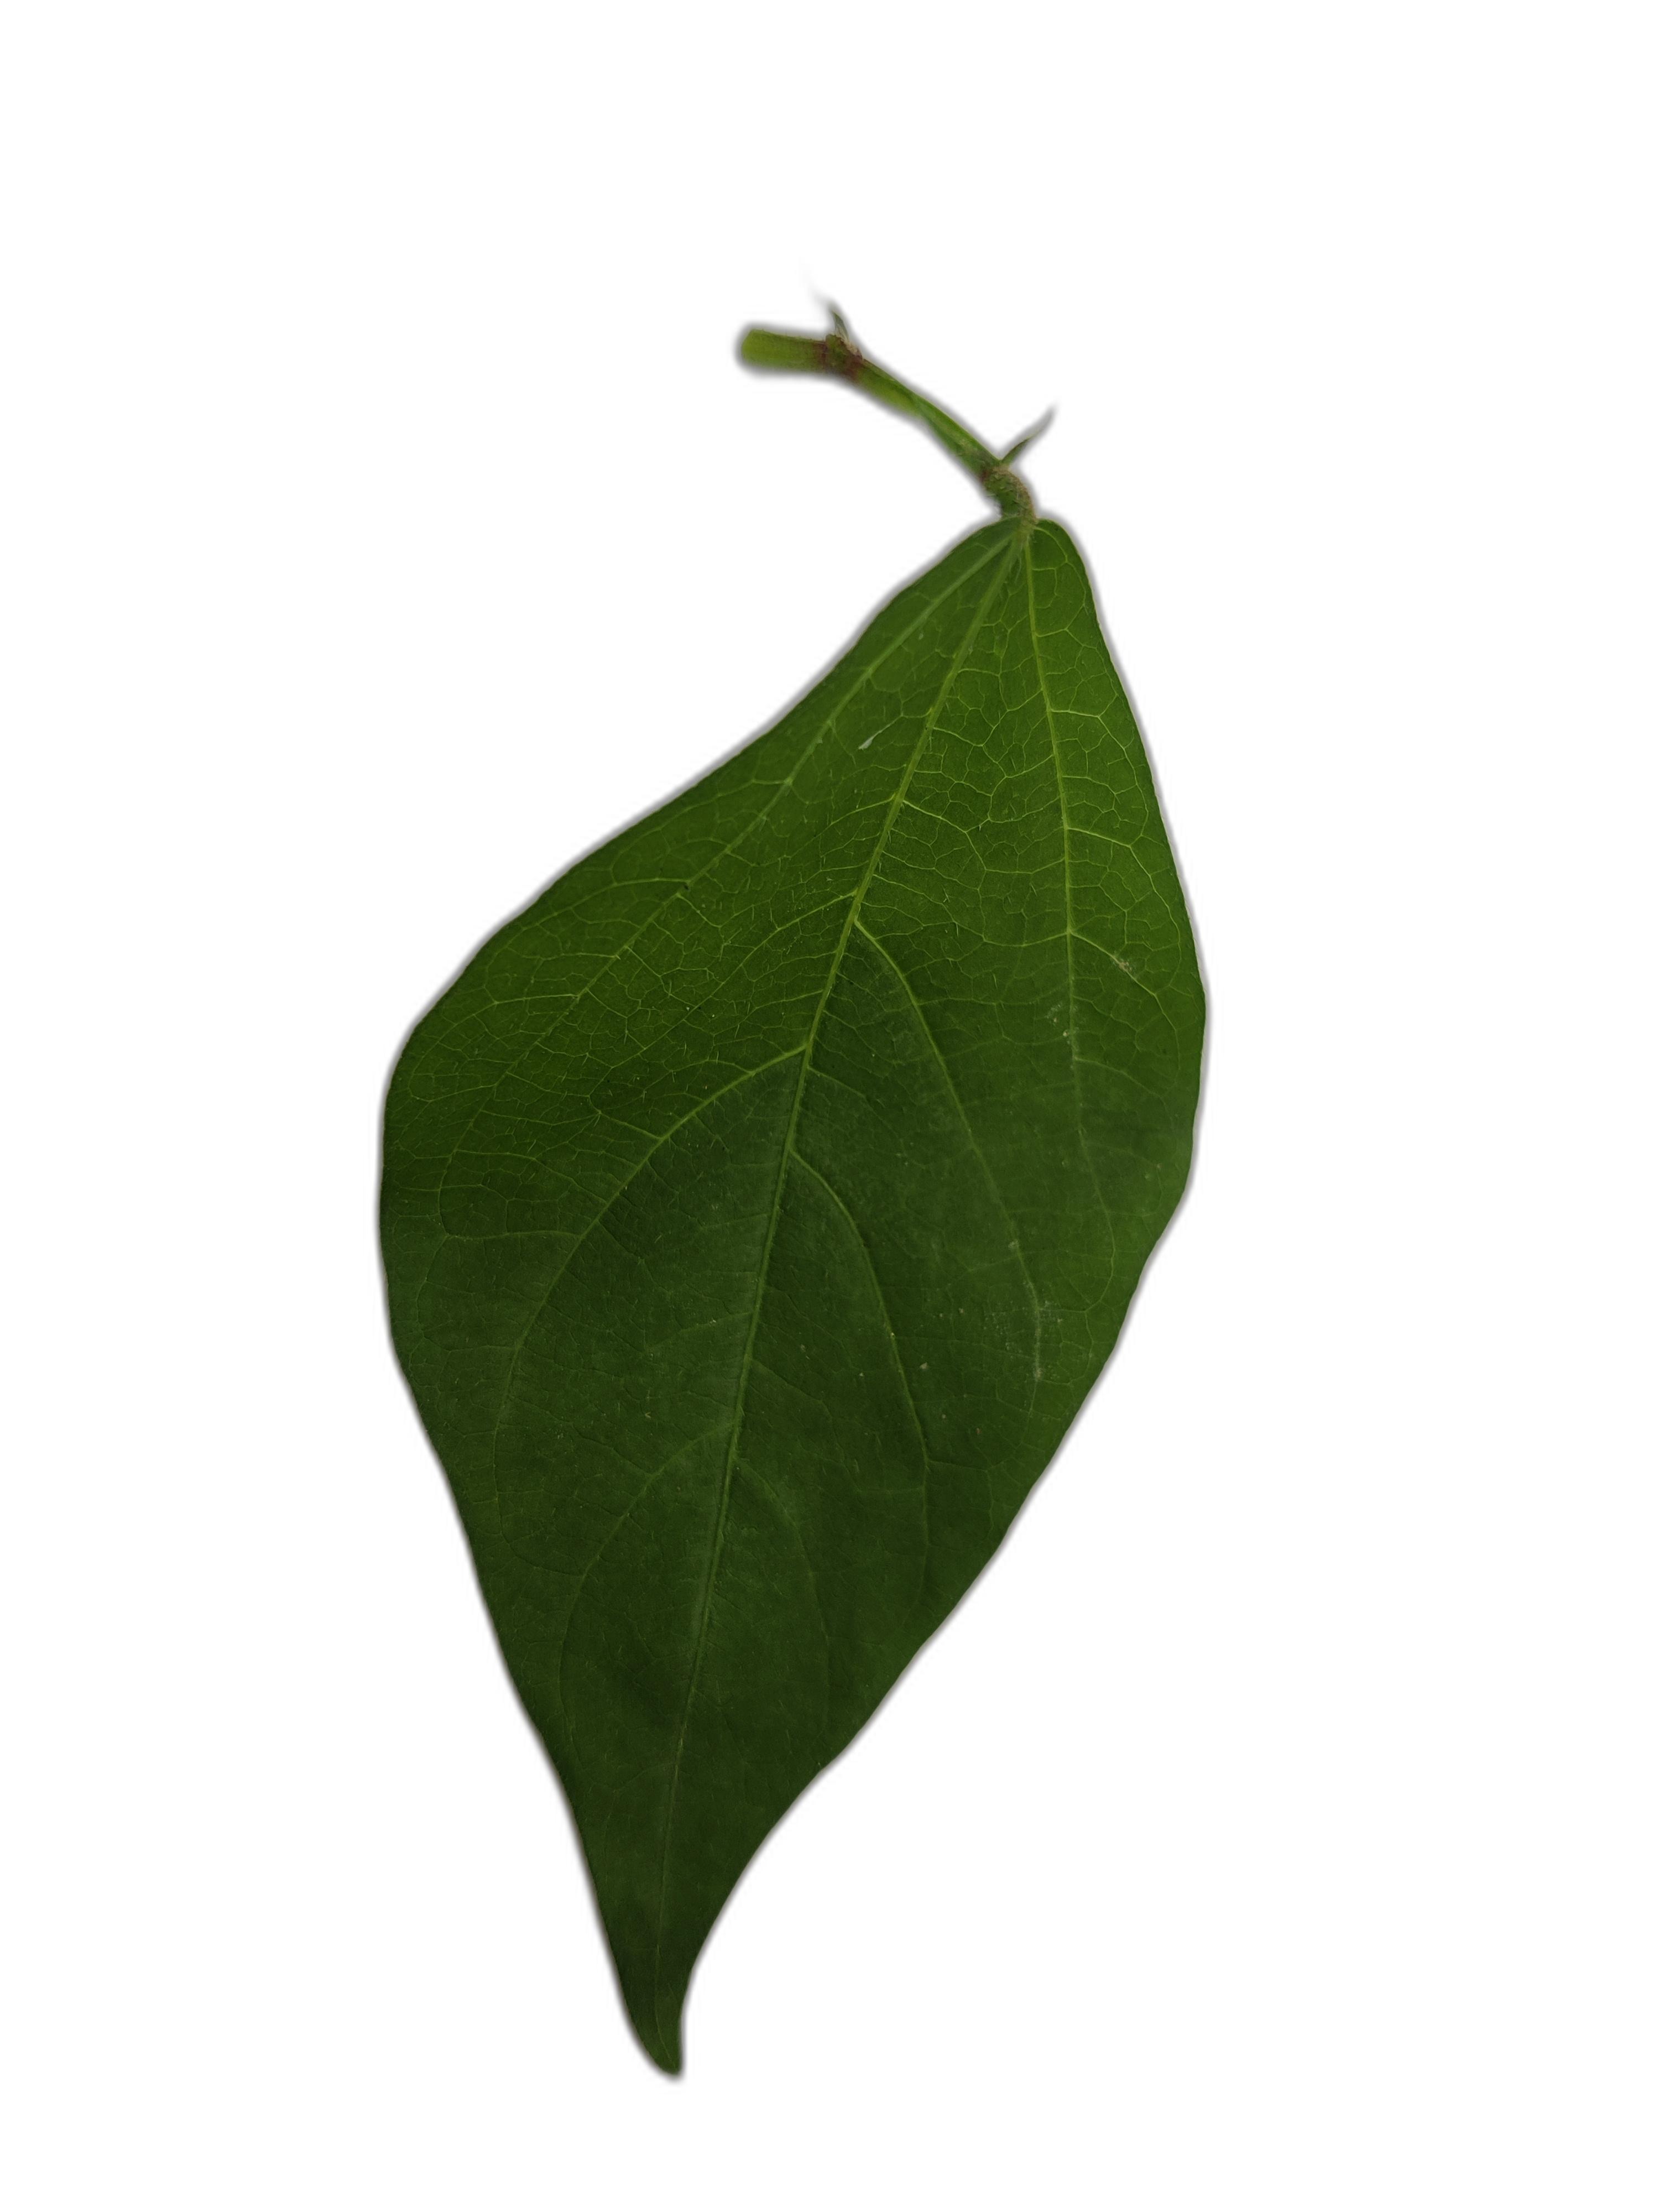
Label: Healthy